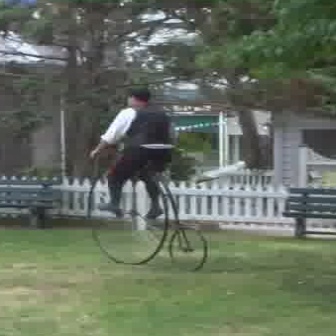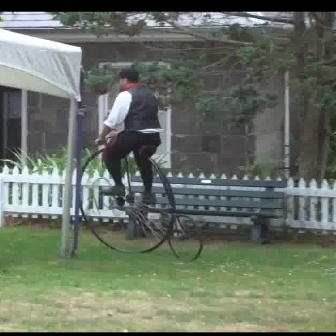
  Please identify the target specified by the bounding box [84,147,205,269] in the first image and locate it in the second image. Return the coordinates in [x_min,y_min,x_max,y_max] format.
Answer: [74,135,201,262]